Billy Holm

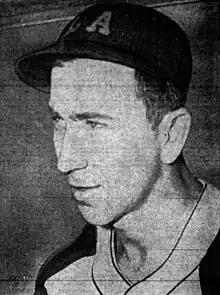
Holm, circa 1943

William Frederick Holm (July 21, 1912 – July 27, 1977) was a Major League Baseball catcher who played for the Chicago Cubs (1943–1944) and Boston Red Sox (1945). A native of Chicago, he stood and weighed .